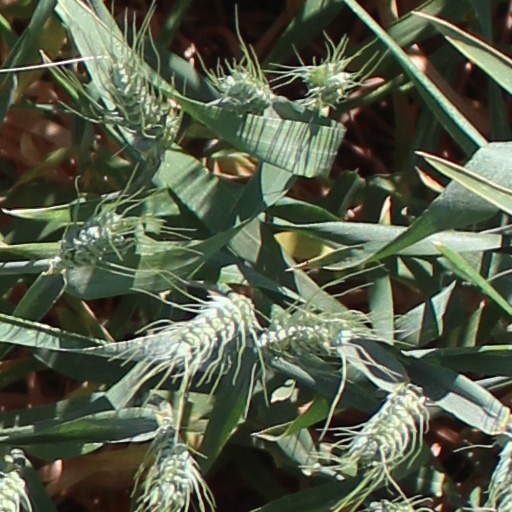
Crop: wheat